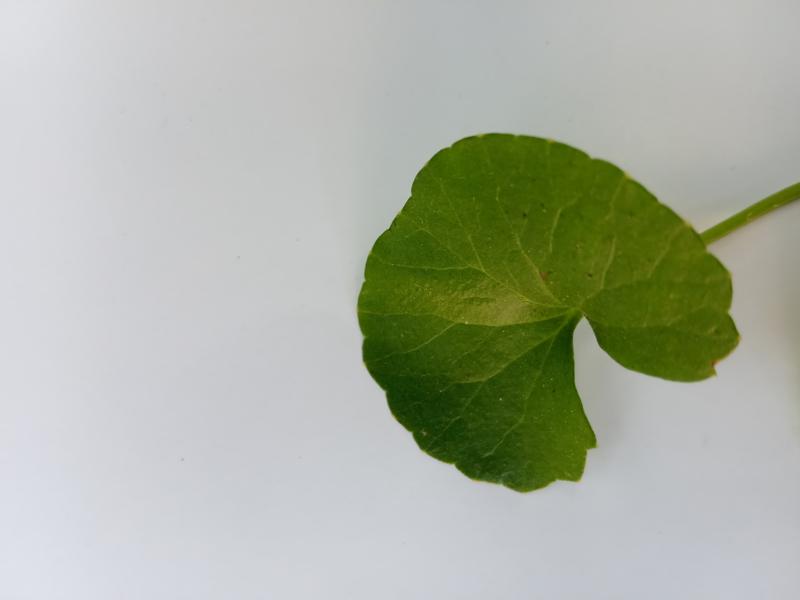
Weed species: Centella asiatica